M. Russell Ballard

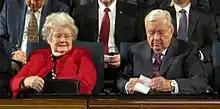
Ballard with his wife, Barbara, in 2017

On August 28, 1951, Ballard married Barbara Bowen in the Salt Lake Temple; they were the parents of seven children. One of their daughters, Brynn, is married to Peter R. Huntsman, who is the son of late billionaire industrialist Jon Huntsman Sr. and brother of Jon Huntsman Jr., former United States Ambassador to Russia and China and former Governor of Utah.